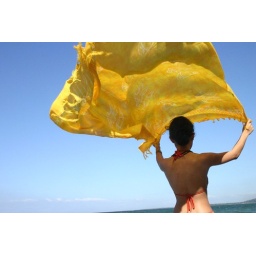
thats my friend holding her Sarong, I liked the yellow against the blue sky